Technion – Israel Institute of Technology

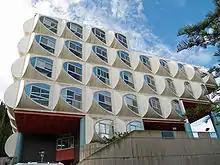
Faculty of Industrial Engineering & Management

The Faculty of Data and Decision Sciences, formerly the William Davidson Faculty of Industrial Engineering & Management (IE&M). The faculty was launched as a Technion academic Department in 1958. The Department grew under the leadership of "Pinchas Naor", who served as its founding Dean. Naor's vision was to combine Industrial engineering with Management by creating a large, inherently multidisciplinary unit covering a wide spectrum of activities such as applied engineering, mathematical modeling, economics, behavioral sciences, operations research, data science and statistics.